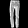
Label: Trouser